Julius Knuth

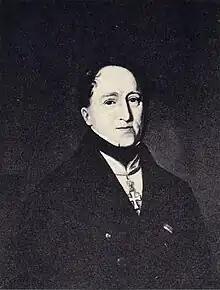
Julius Knuth

Frederik Christian Julius greve Knuth (12 July 1787 – 30 October 1852) was a Danish landowner and county governor. He was the brother of Eggert Christopher Knuth and father of Adam Knuth.